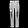
Label: Trouser